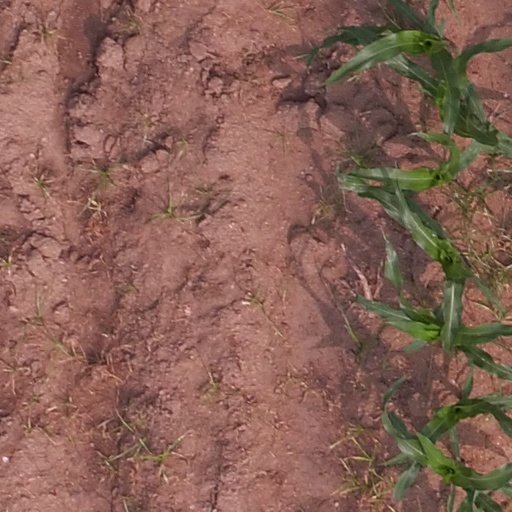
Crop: maize; corn